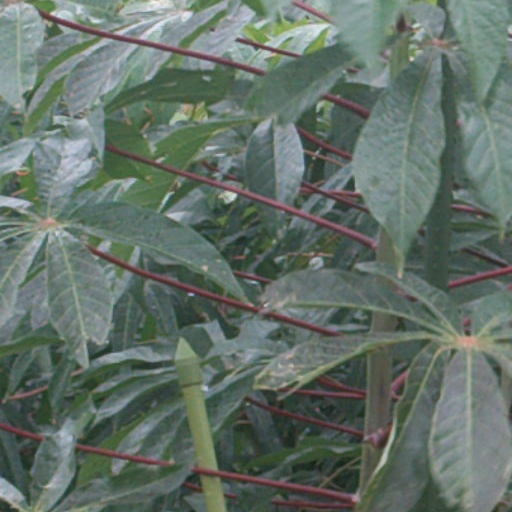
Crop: cassava